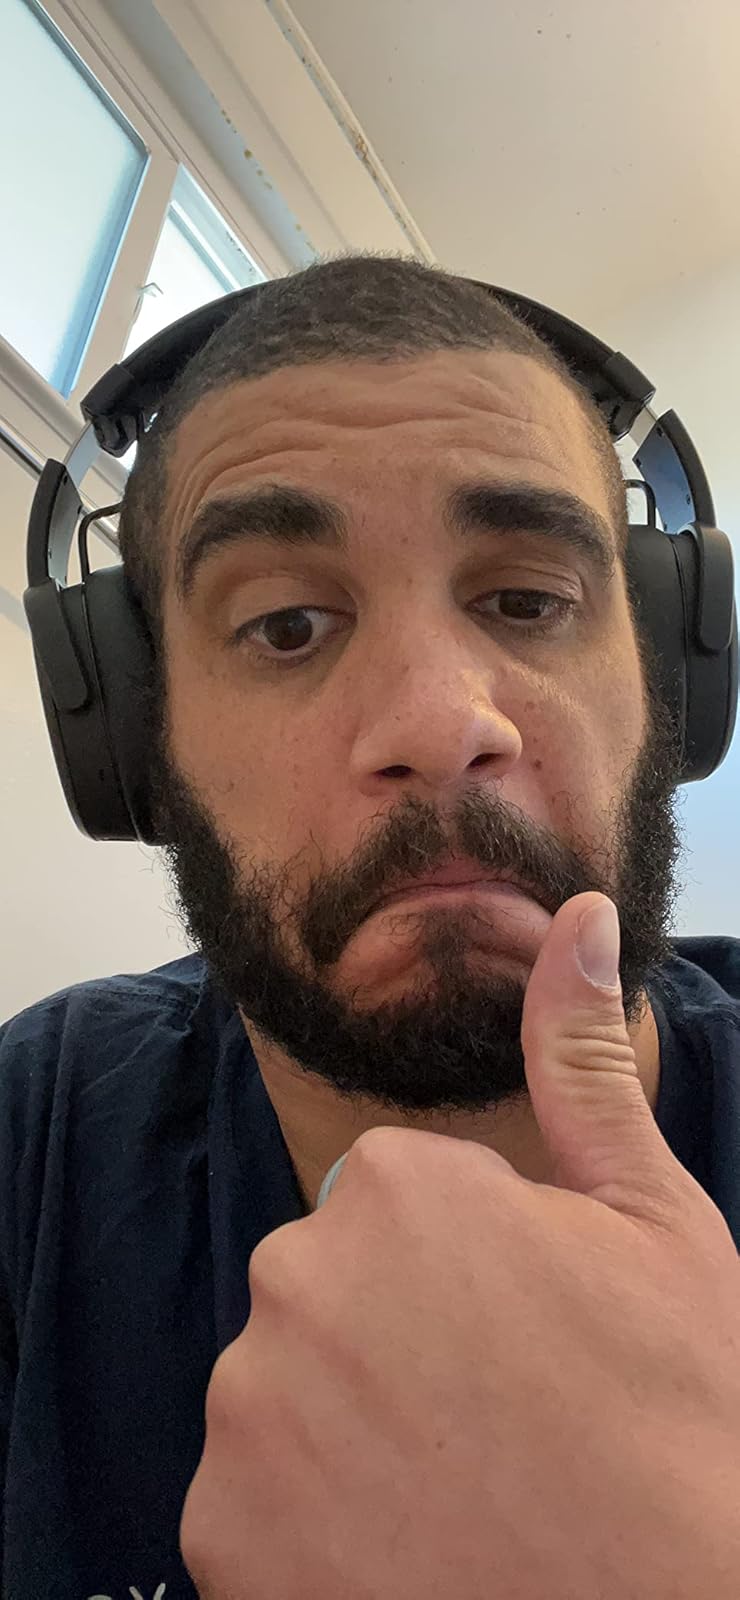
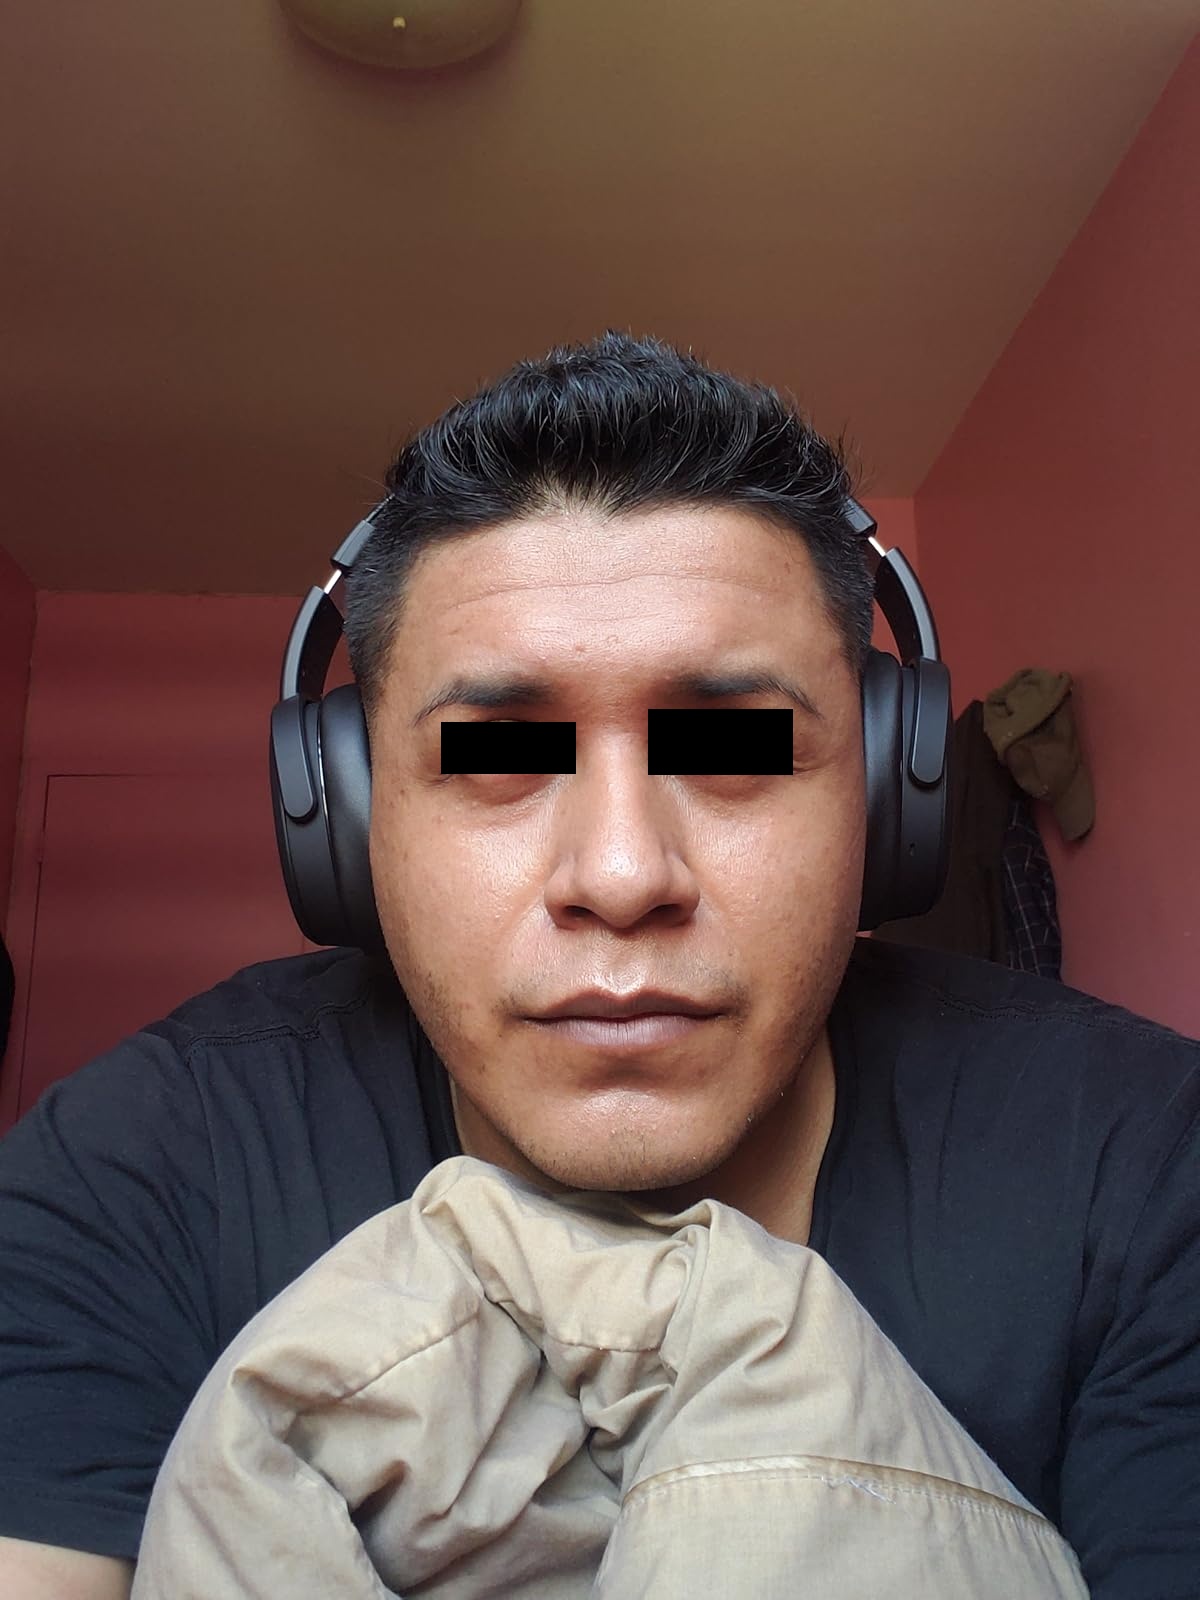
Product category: headphones
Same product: yes